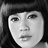
Emotion: neutral